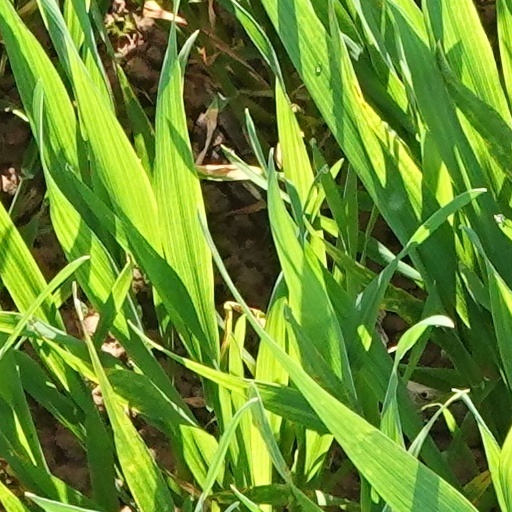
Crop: wheat